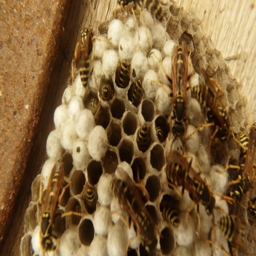
frames about life in biological genus under the roof